Richmond, British Columbia

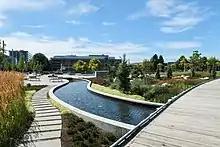
Aberdeen Park

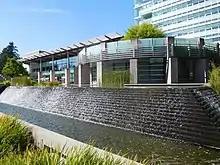
Richmond City Hall

There are 140 public parks and 14 public recreation facilities in Richmond, including but not limited to: